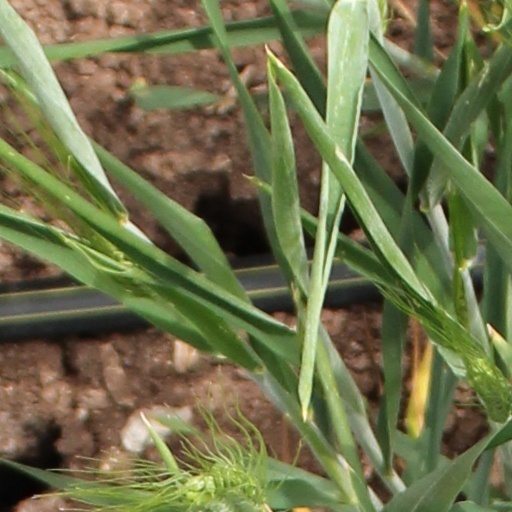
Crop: wheat